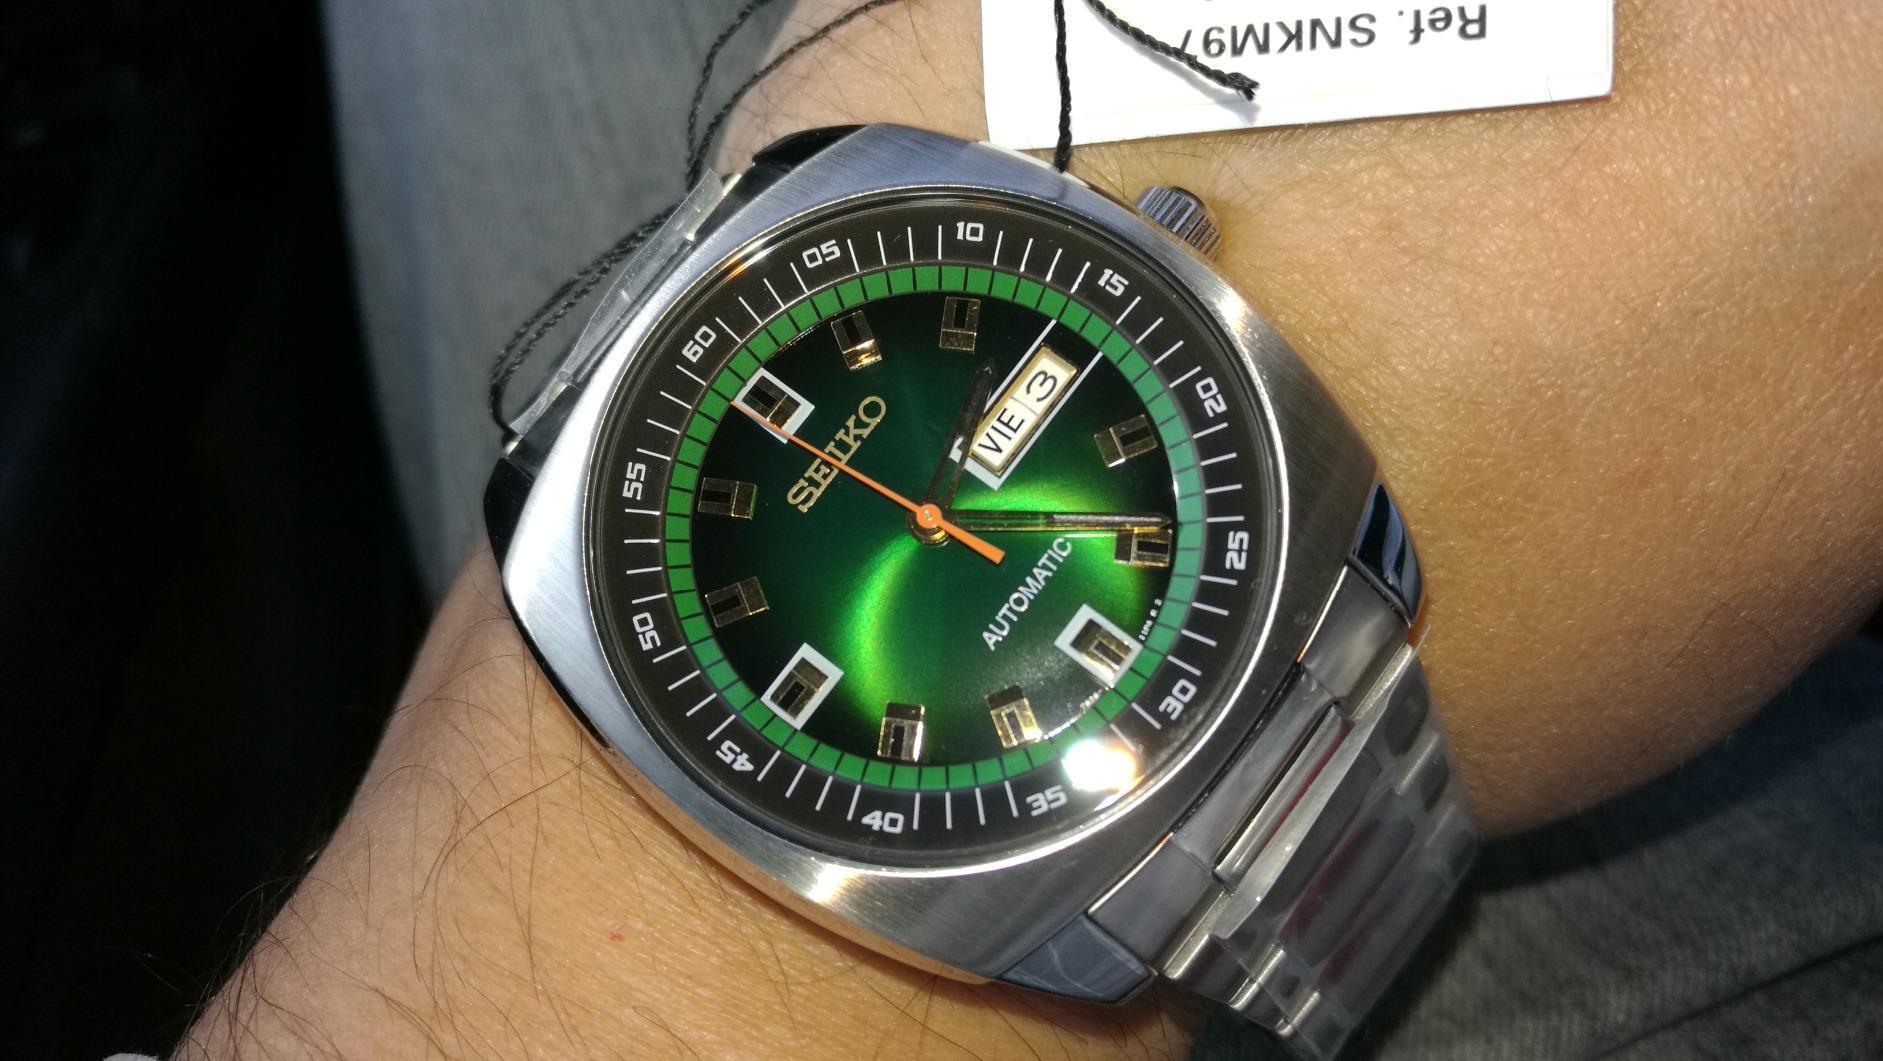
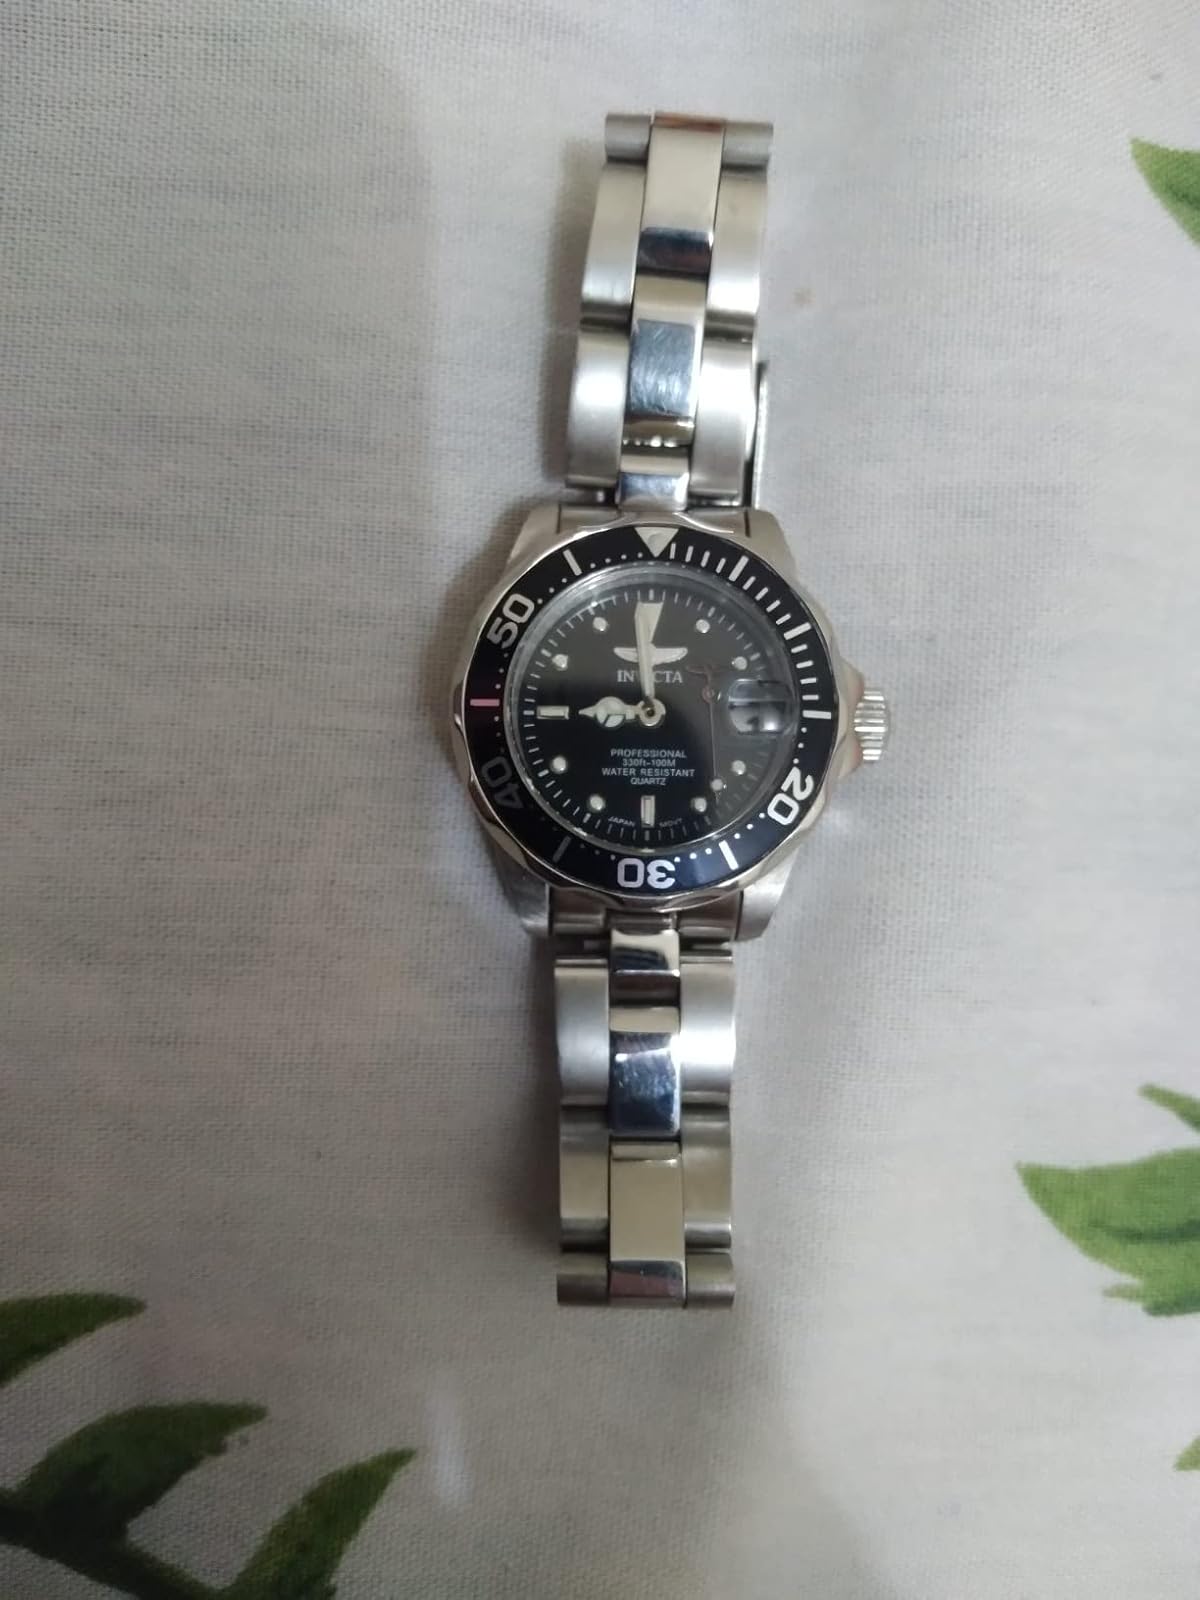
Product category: accessories_watch
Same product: no